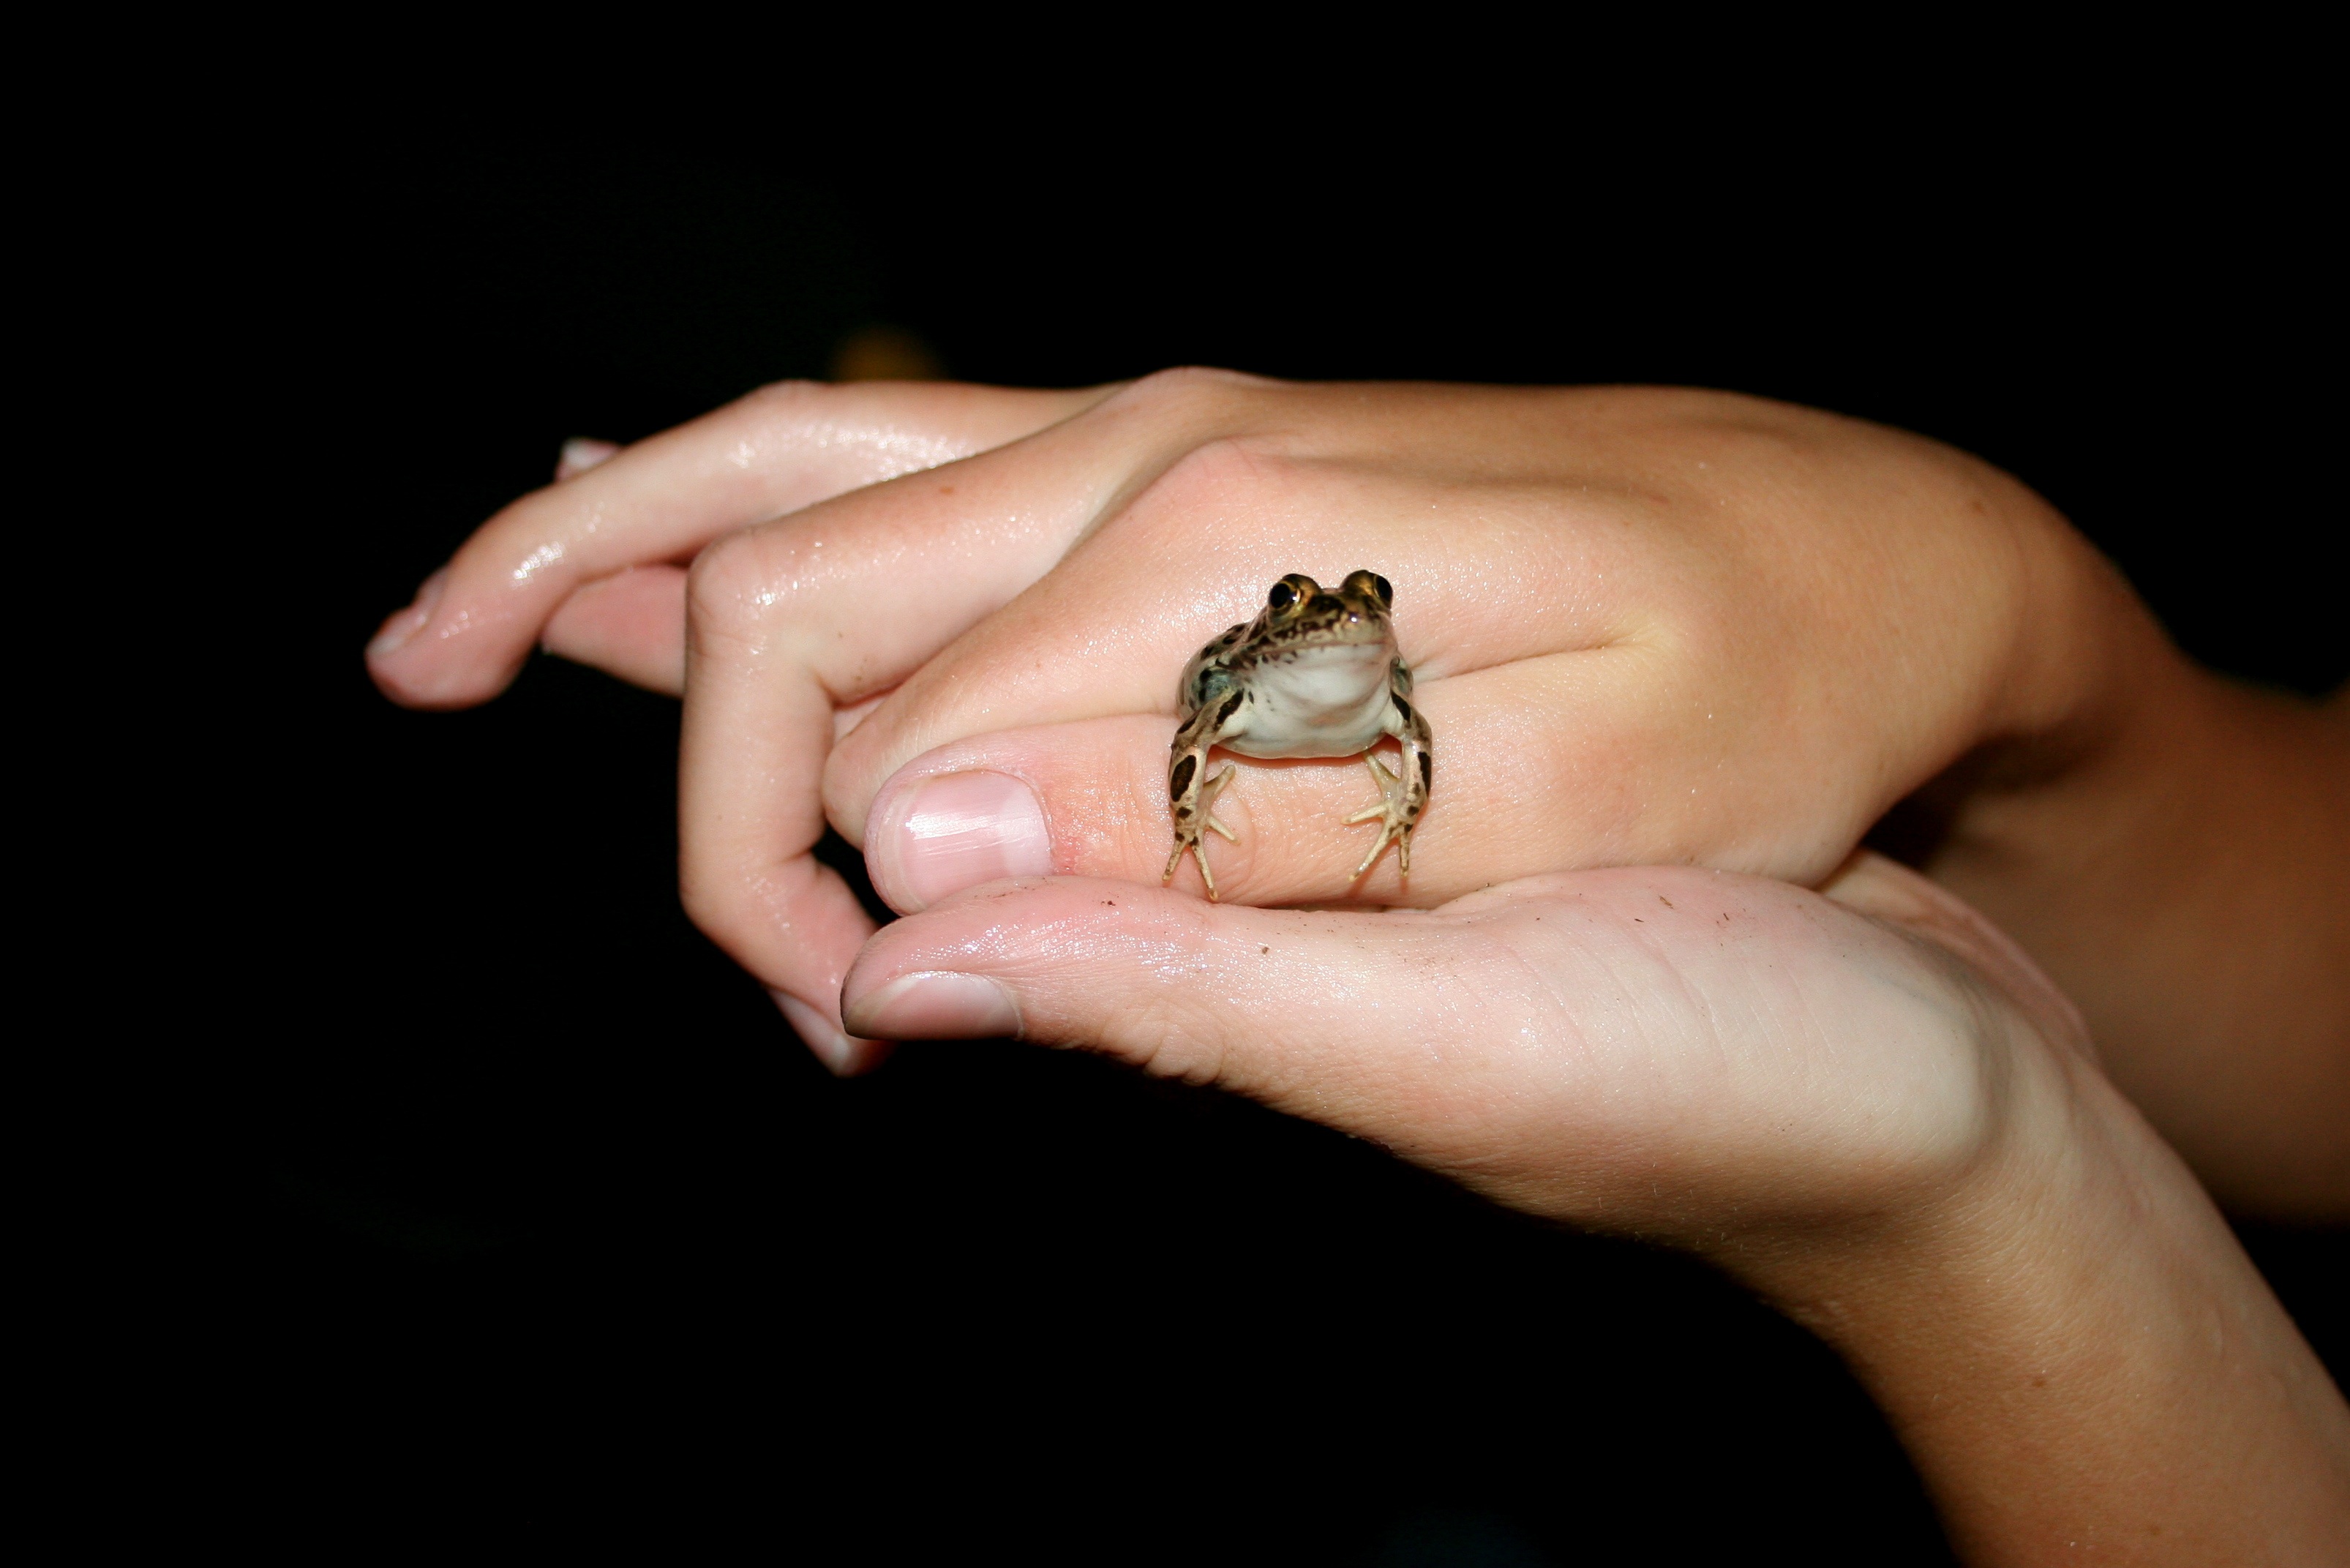
hand, nature, photography, ring, animal, cute, wildlife, leg, finger, green, small, frog, toad, amphibian, close up, human body, jewellery, hands, little, skin, organ, macro photography, sense